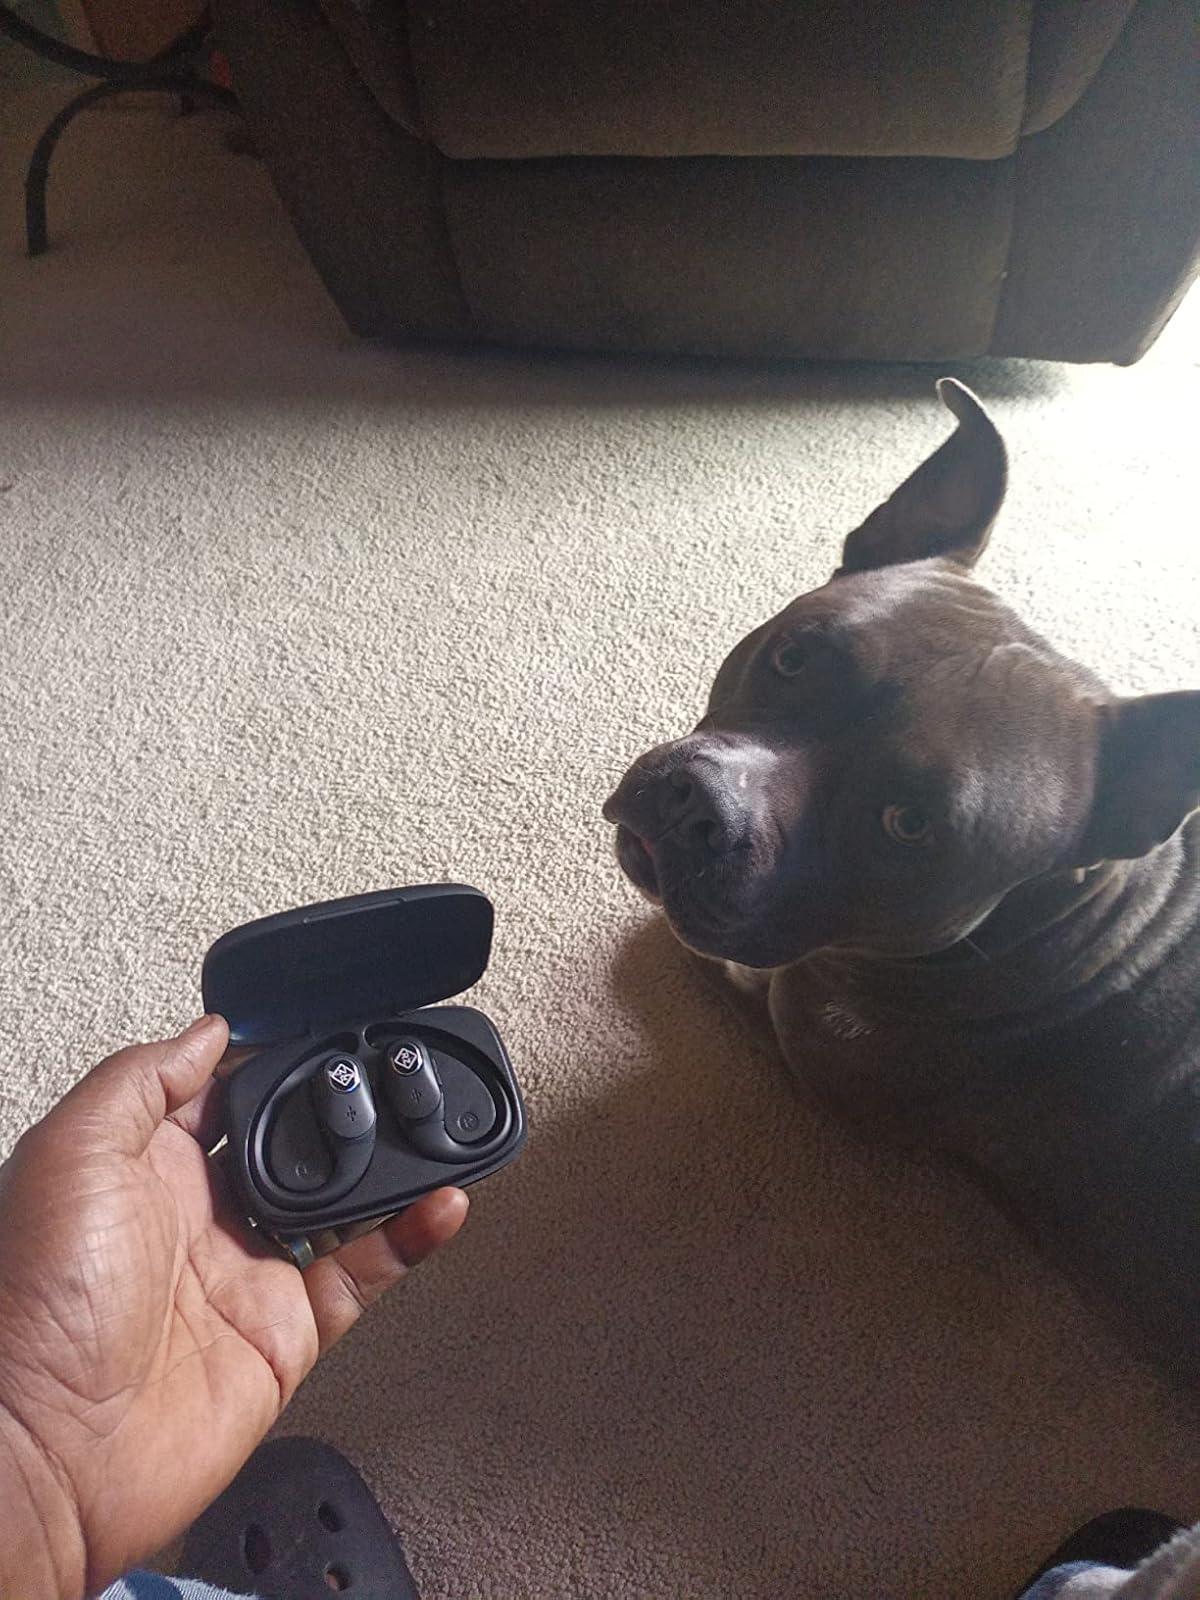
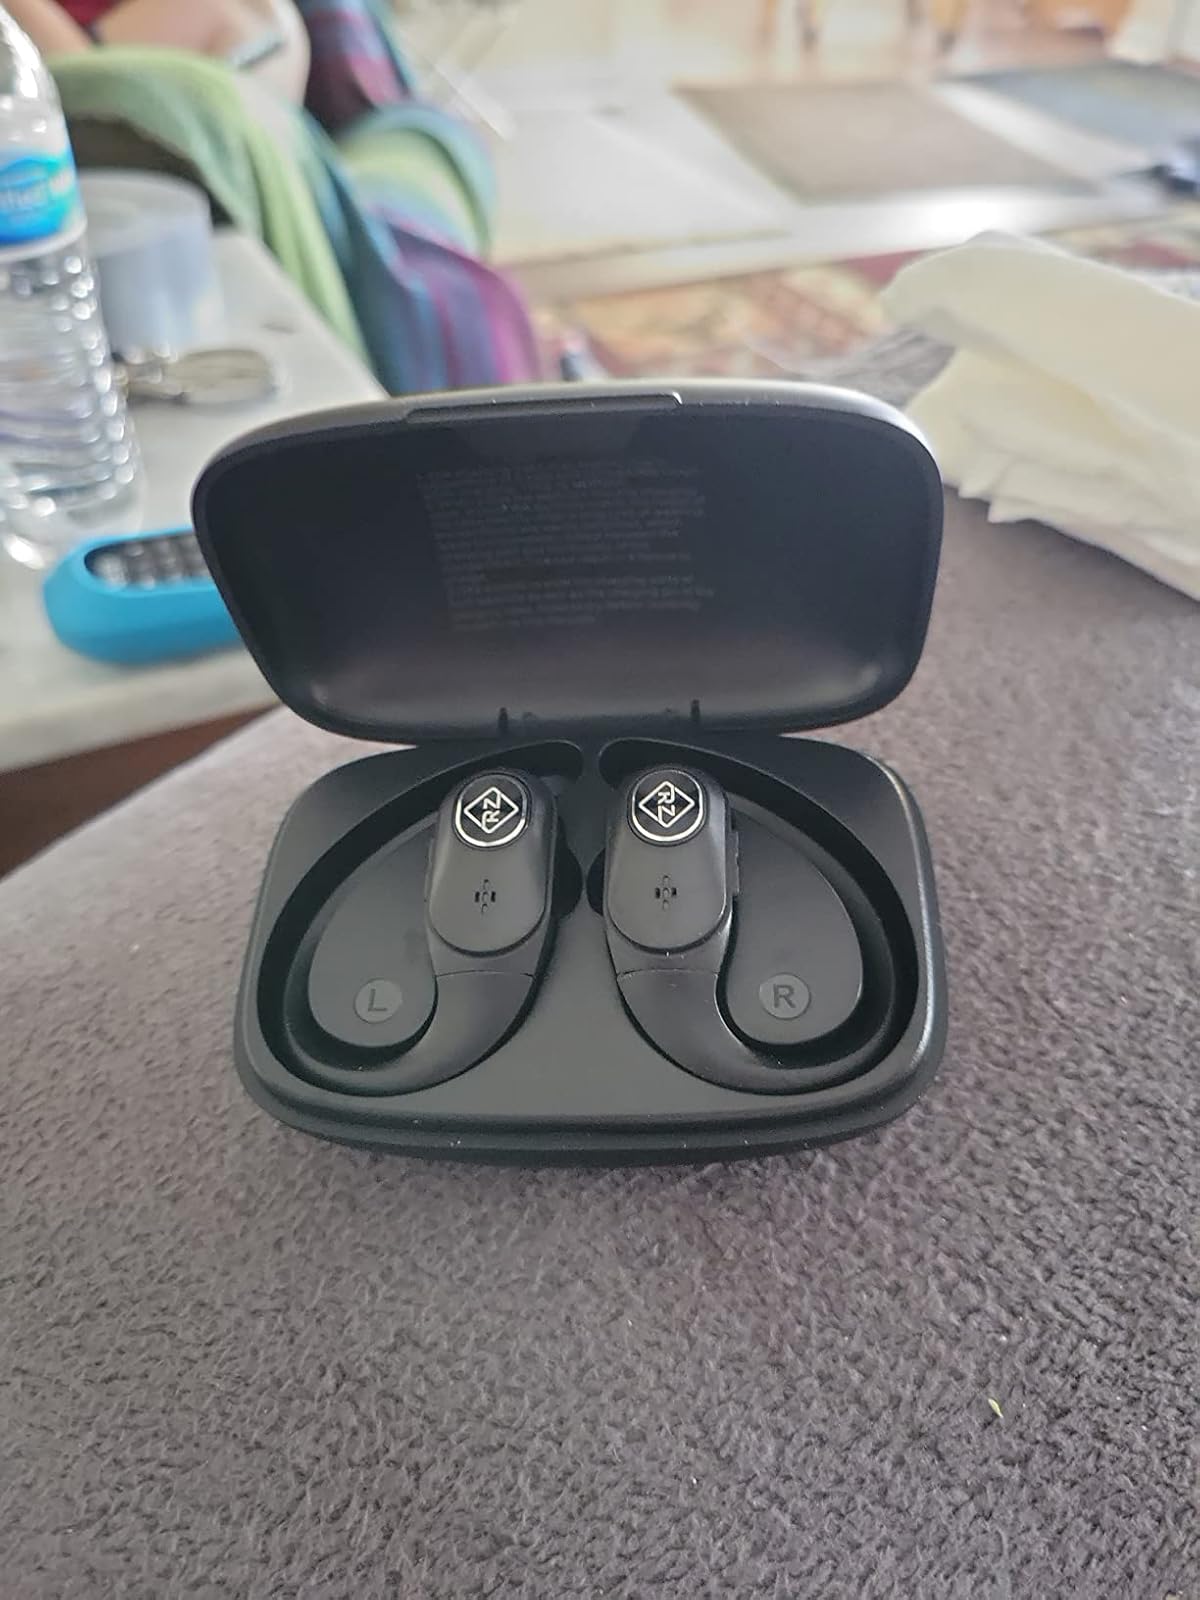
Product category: earbuds
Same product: yes